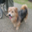
Label: dog